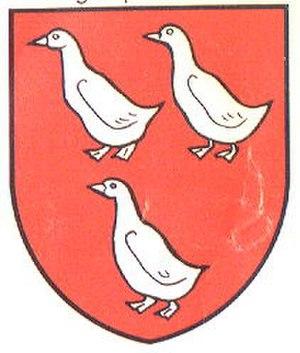
Granges-près-Marnand est une localité et une ancienne commune suisse du canton de Vaud, située dans la commune de Valbroye et le district de la Broye-Vully.